Il furioso all'isola di San Domingo

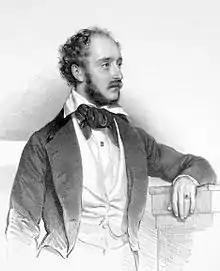
Lorenzo SalviLitho by Josef Kriehuber

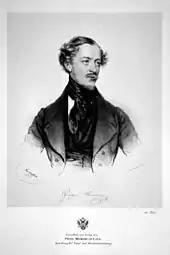
Giorgio RonconiLitho by Josef Kriehuber, 1840

Carrying a basket, Marcella emerges from her hut and observes the raging sea, expresses concern about "the raving one", and prepares to leave her basket of food under a bush for him: ("Freme il mar lontan lontano" / "The sea is agitated / I hear the thunder..."). Bartolomeo, her father, follows her. He roughly questions her motive and, while she offers the explanation that it is to observe the weather, he knows that she really has come to look for the "furious one". He discovers food hidden in the basket and, understanding that this is designed for the "madman", Cardenio, Bartolomeo describes the bizarre behavior of this man and despairs of the attraction which women seem to have in helping insane people: ("So per chi. Sempre pietose / Fur la femmine con matti" / "I know to whom. Women have always been pitiful to the insanes.") Marcella pleads with her father for help in order to protect him from himself.